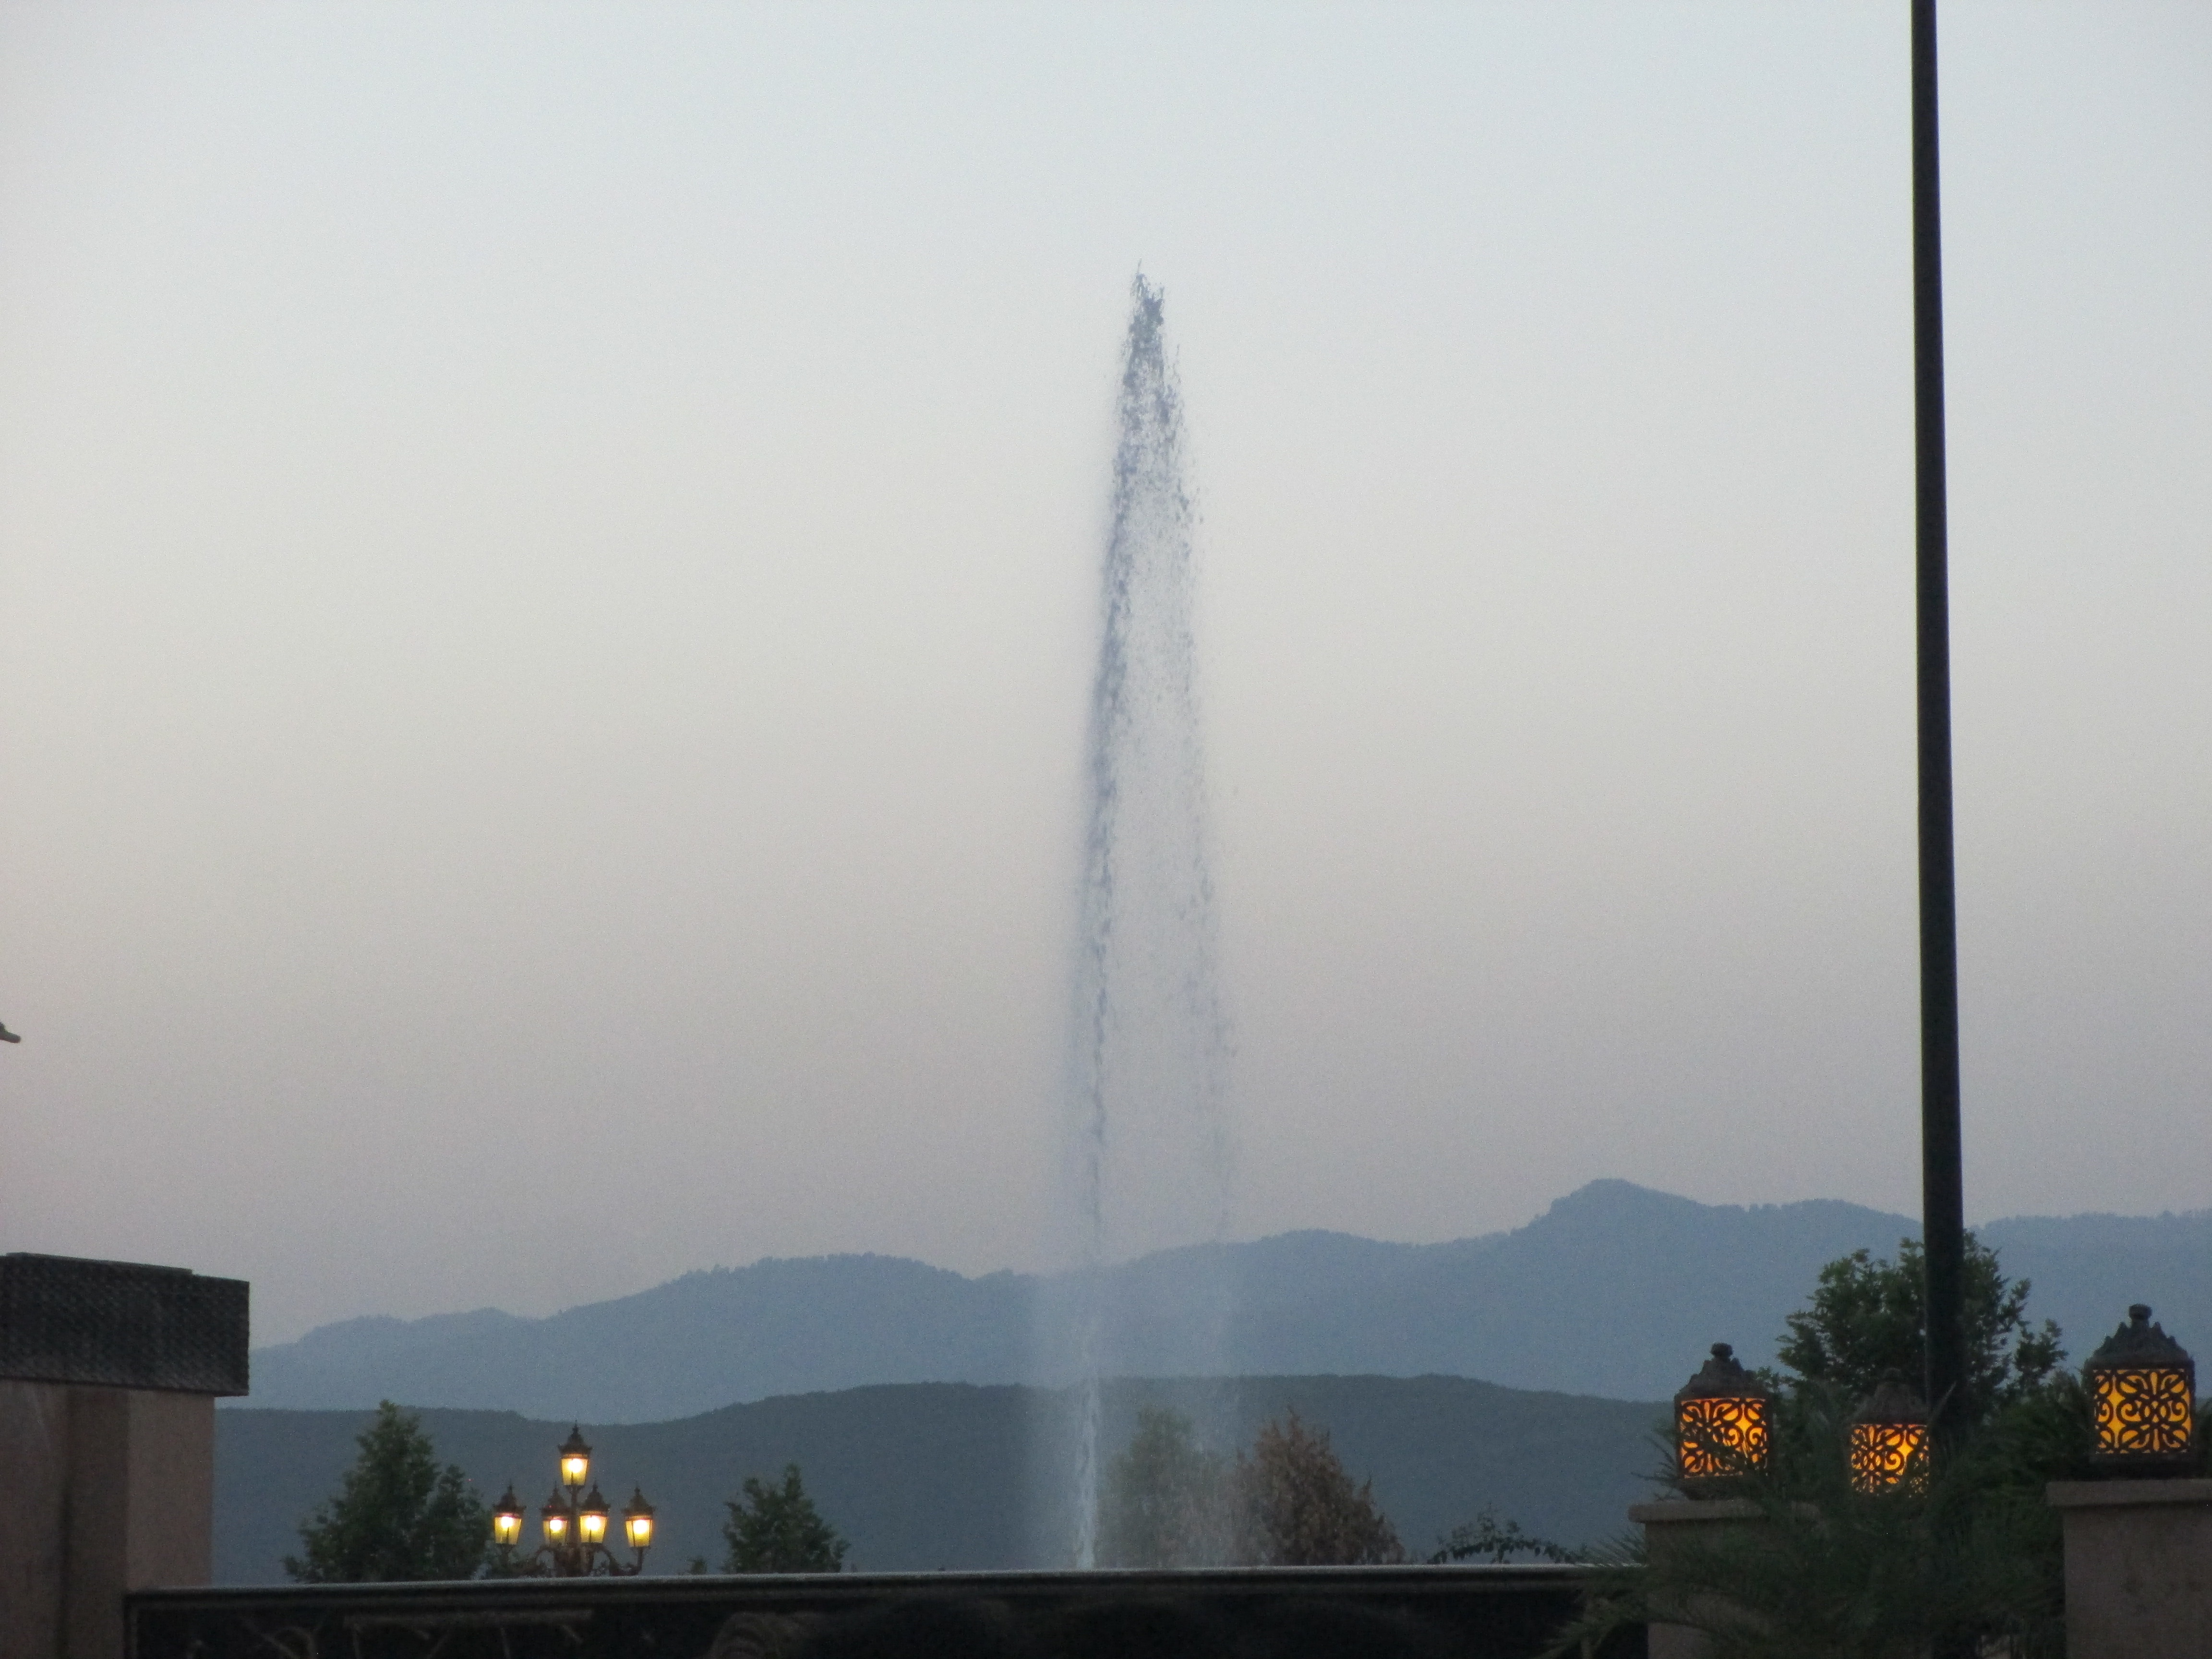
fog, mist, morning, skyscraper, monument, weather, haze, landmark, spire, atmospheric phenomenon, atmosphere of earth